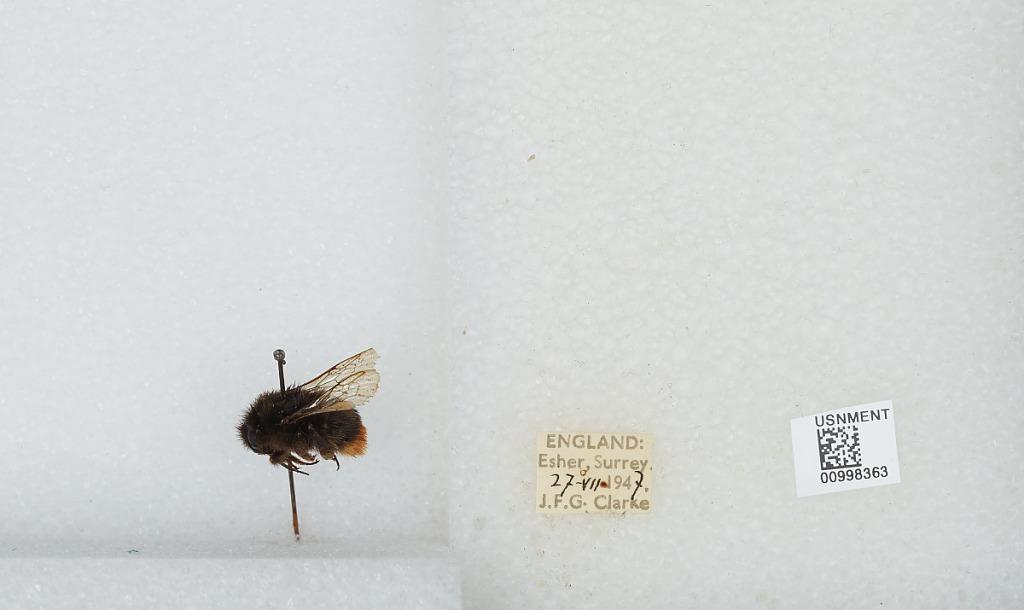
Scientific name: Bombus (Melanobombus) lapidarius lapidarius (Linnaeus)
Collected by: J. Clarke
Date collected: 1947-7-27
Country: United Kingdom
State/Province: England
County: Surrey
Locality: Esher
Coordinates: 51.3692, -0.365